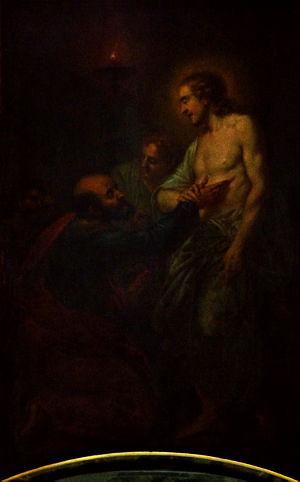
Bernhard Rode est un peintre d'histoire et graveur allemand, actif à Berlin et dans le Brandebourg dans la seconde moitié du XVIIIᵉ siècle. Né à Berlin le 25 juillet 1725 et mort dans la même ville le 28 juin 1797, il a été en étroite relation avec les personnalités marquantes du mouvement de l'Aufklärung à Berlin et de ses idées, qu'il a contribué à diffuser par ses œuvres.